Wolfgang Stark

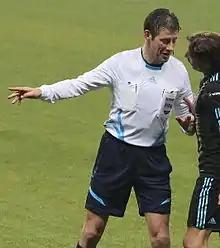
Stark in 2010

Wolfgang Stark (born 20 November 1969) is a German former football referee who is based in Ergolding. He refereed for DJK Altdorf of the Bavarian Football Association.